New Mills

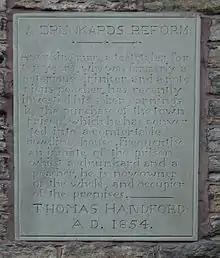
The "Drunkards Reform" plaque

New Mills is approximately NNW of London and south-east of Stockport. It borders on Disley, in Cheshire, and Marple, in the Stockport Metropolitan Borough in Greater Manchester. The town is on the north-western edge of the Peak District, but only the eastern part of the parish is within the official boundaries of the National Park. The town includes the hamlets of Thornsett, Hague Bar, Rowarth, Brookbottom, Gowhole, and most of Birch Vale. Various parts of the town are given local names: Eaves Knoll (north-western part between Brook Bottom Road and Castle Edge Road); High Lee (northern part between Castle Edge Road and the River Sett); Hidebank (the area on the eastern side of the River Sett and north and west of the A6015); Low Leighton (the area south and east of the A6015); and Torr Top (the area around the confluence of the rivers).